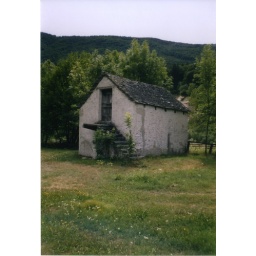
SideA little house in the campaign near Pian dei Sali, Piedmont.The sky was coludy... I did the best I could